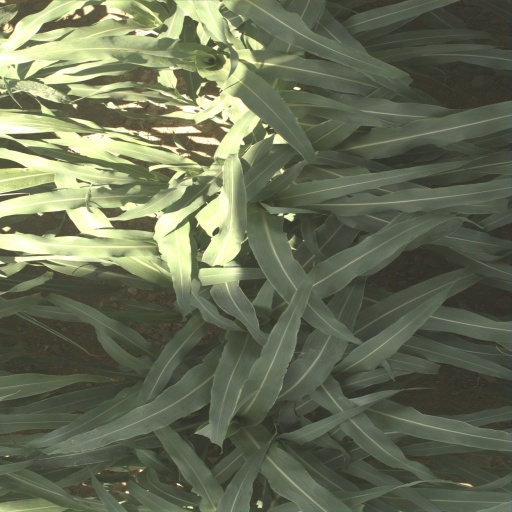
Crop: sorghum